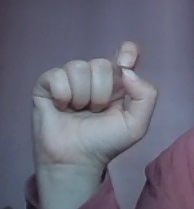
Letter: fa